John Morin Scott

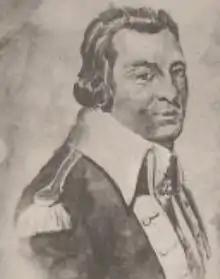
From a 1777 drawing by John Trumbull

John Morin Scott (1730 – September 14, 1784) was a lawyer, military officer, and statesman before, during and after the American Revolution.